Pittsburgh Agreement

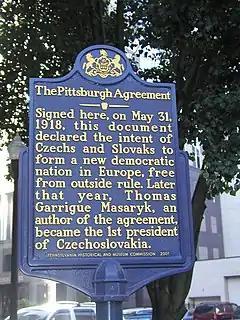
Plaque commemorating the Pittsburgh Agreement

The Pittsburgh Agreement was a memorandum of understanding completed on May 31, 1918, between members of Czech and Slovak expatriate communities in the United States. It replaced the Cleveland Agreement of October 22, 1915. It is named for the city of Pittsburgh, Pennsylvania, where the agreement was made.